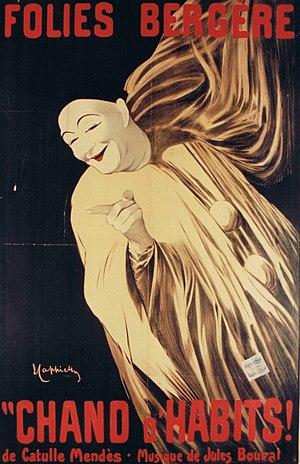
Jean Charles Deburau, né le 15 février 1829 à Paris et mort à Bordeaux le 18 décembre 1873, est un mime français.